Rhine

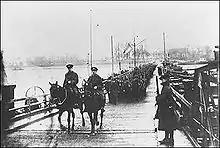
Allied soldiers of the Royal Newfoundland Regiment crossing the Rhine into Germany after the end of WWI, December 1918

By the 6th century, the Rhine was within the borders of Francia. In the 9th, it formed part of the border between Middle and Eastern Francia, but in the 10th century, it was fully within the Holy Roman Empire, flowing through Swabia, Franconia and Lower Lorraine. The mouths of the Rhine, in the county of Holland, fell to the Burgundian Netherlands in the 15th century; Holland remained contentious territory throughout the European wars of religion and the eventual collapse of the Holy Roman Empire, when the length of the Rhine fell to the First French Empire and its client states. The Alsace on the left banks of the Upper Rhine was sold to Burgundy by Archduke Sigismund of Austria in 1469 and eventually fell to France in the Thirty Years' War. The numerous historic castles in Rhineland-Palatinate attest to the importance of the river as a commercial route.